Steinway Street station

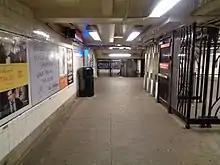
Southern station mezzanine

There are two separate mezzanines, one at each end of the station, and crossover is allowed on both of them. The side on Steinway Street near Broadway has two street stairs and has a token booth; this used to be the only full-time fare control area. This mezzanine has two small staircases to the southbound side and a single platform-wide staircase on the northbound side. The former part-time fare control area at 34th Avenue and Steinway Street—since converted to a secondary full-time fare control area—currently has no booth (it had been completely dismantled for asbestos abatement), and is HEET turnstile access at all times. This side has two stairs to the street to the northeast and southwest corners, and one to each platform.